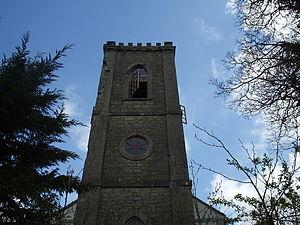
Clocher de l'église de Rochfortbridge